Wang Zhen (general)

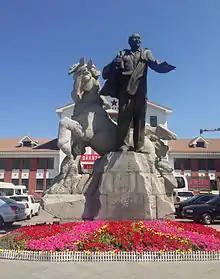
The Wang Zhen's Statue aheads the Army Reclamation Museum in Shihezi, Xinjiang, China

Beginning in July 1934, Wang Zhen held the position of a member of the Military and Political Committee of the and worked as a political commissar. Under Ren Bishi's leadership, he conducted a westward expedition alongside army commander Xiao Ke. In October 1934, following the encounter between the Red Sixth Army Corps under their command and the Red Third Army (subsequently reinstated as the ) led by He Long and , Wang Zhen held positions as a member of the CPC Hunan-Anhui-Sichuan-Guizhou Provincial Committee, a member of the Central Military Commission Branch, and an acting commander of the military region. He participated in commanding the combat involving Battle of Shiwanping and obliterated over 3,000 Kuomintang. He subsequently participated in leading the fights of Chenjiahe, Taozixi, Zhongbao, Banliyuan, among others, while also establishing, strengthening, and solidifying the revolutionary bases of Hunan-Anhui-Sichuan-Guizhou.